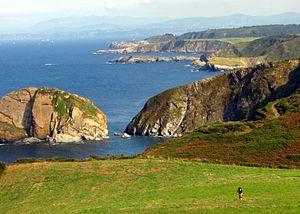
Gozón est une commune située dans la communauté autonome des Asturies en Espagne.